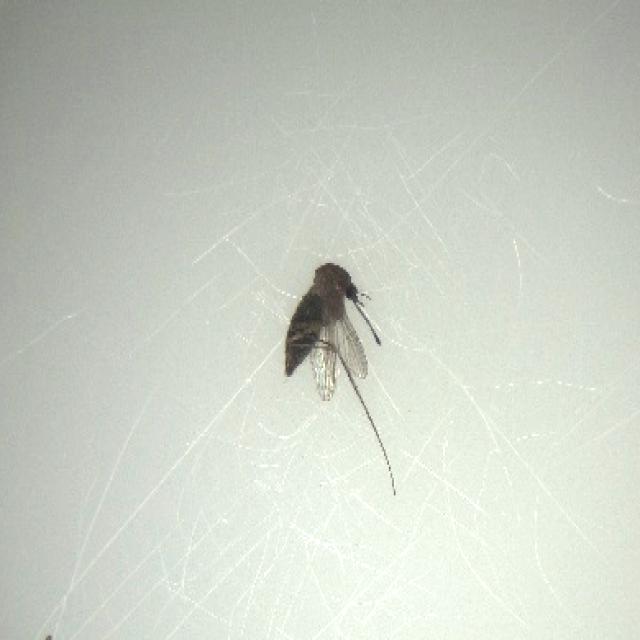
Species: culex_tritaeniorhynchus